Timeline of Australian inventions

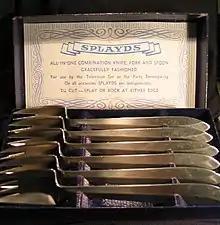
Splayd gift pack

1943 – Splayd – The combination of knife, fork and spoon was invented by William McArthur after seeing ladies struggle to eat at barbecues with standard cutlery from plates on their laps.